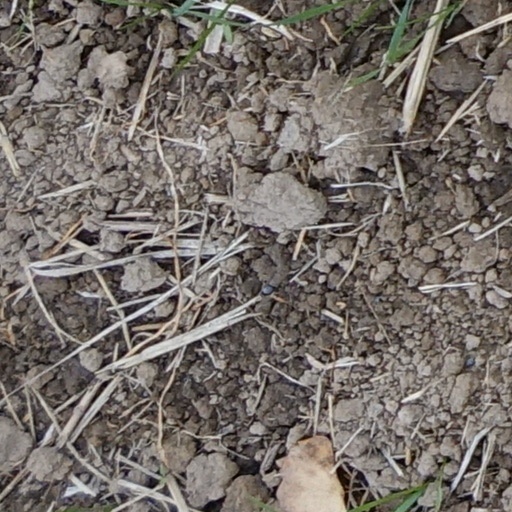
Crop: wheat